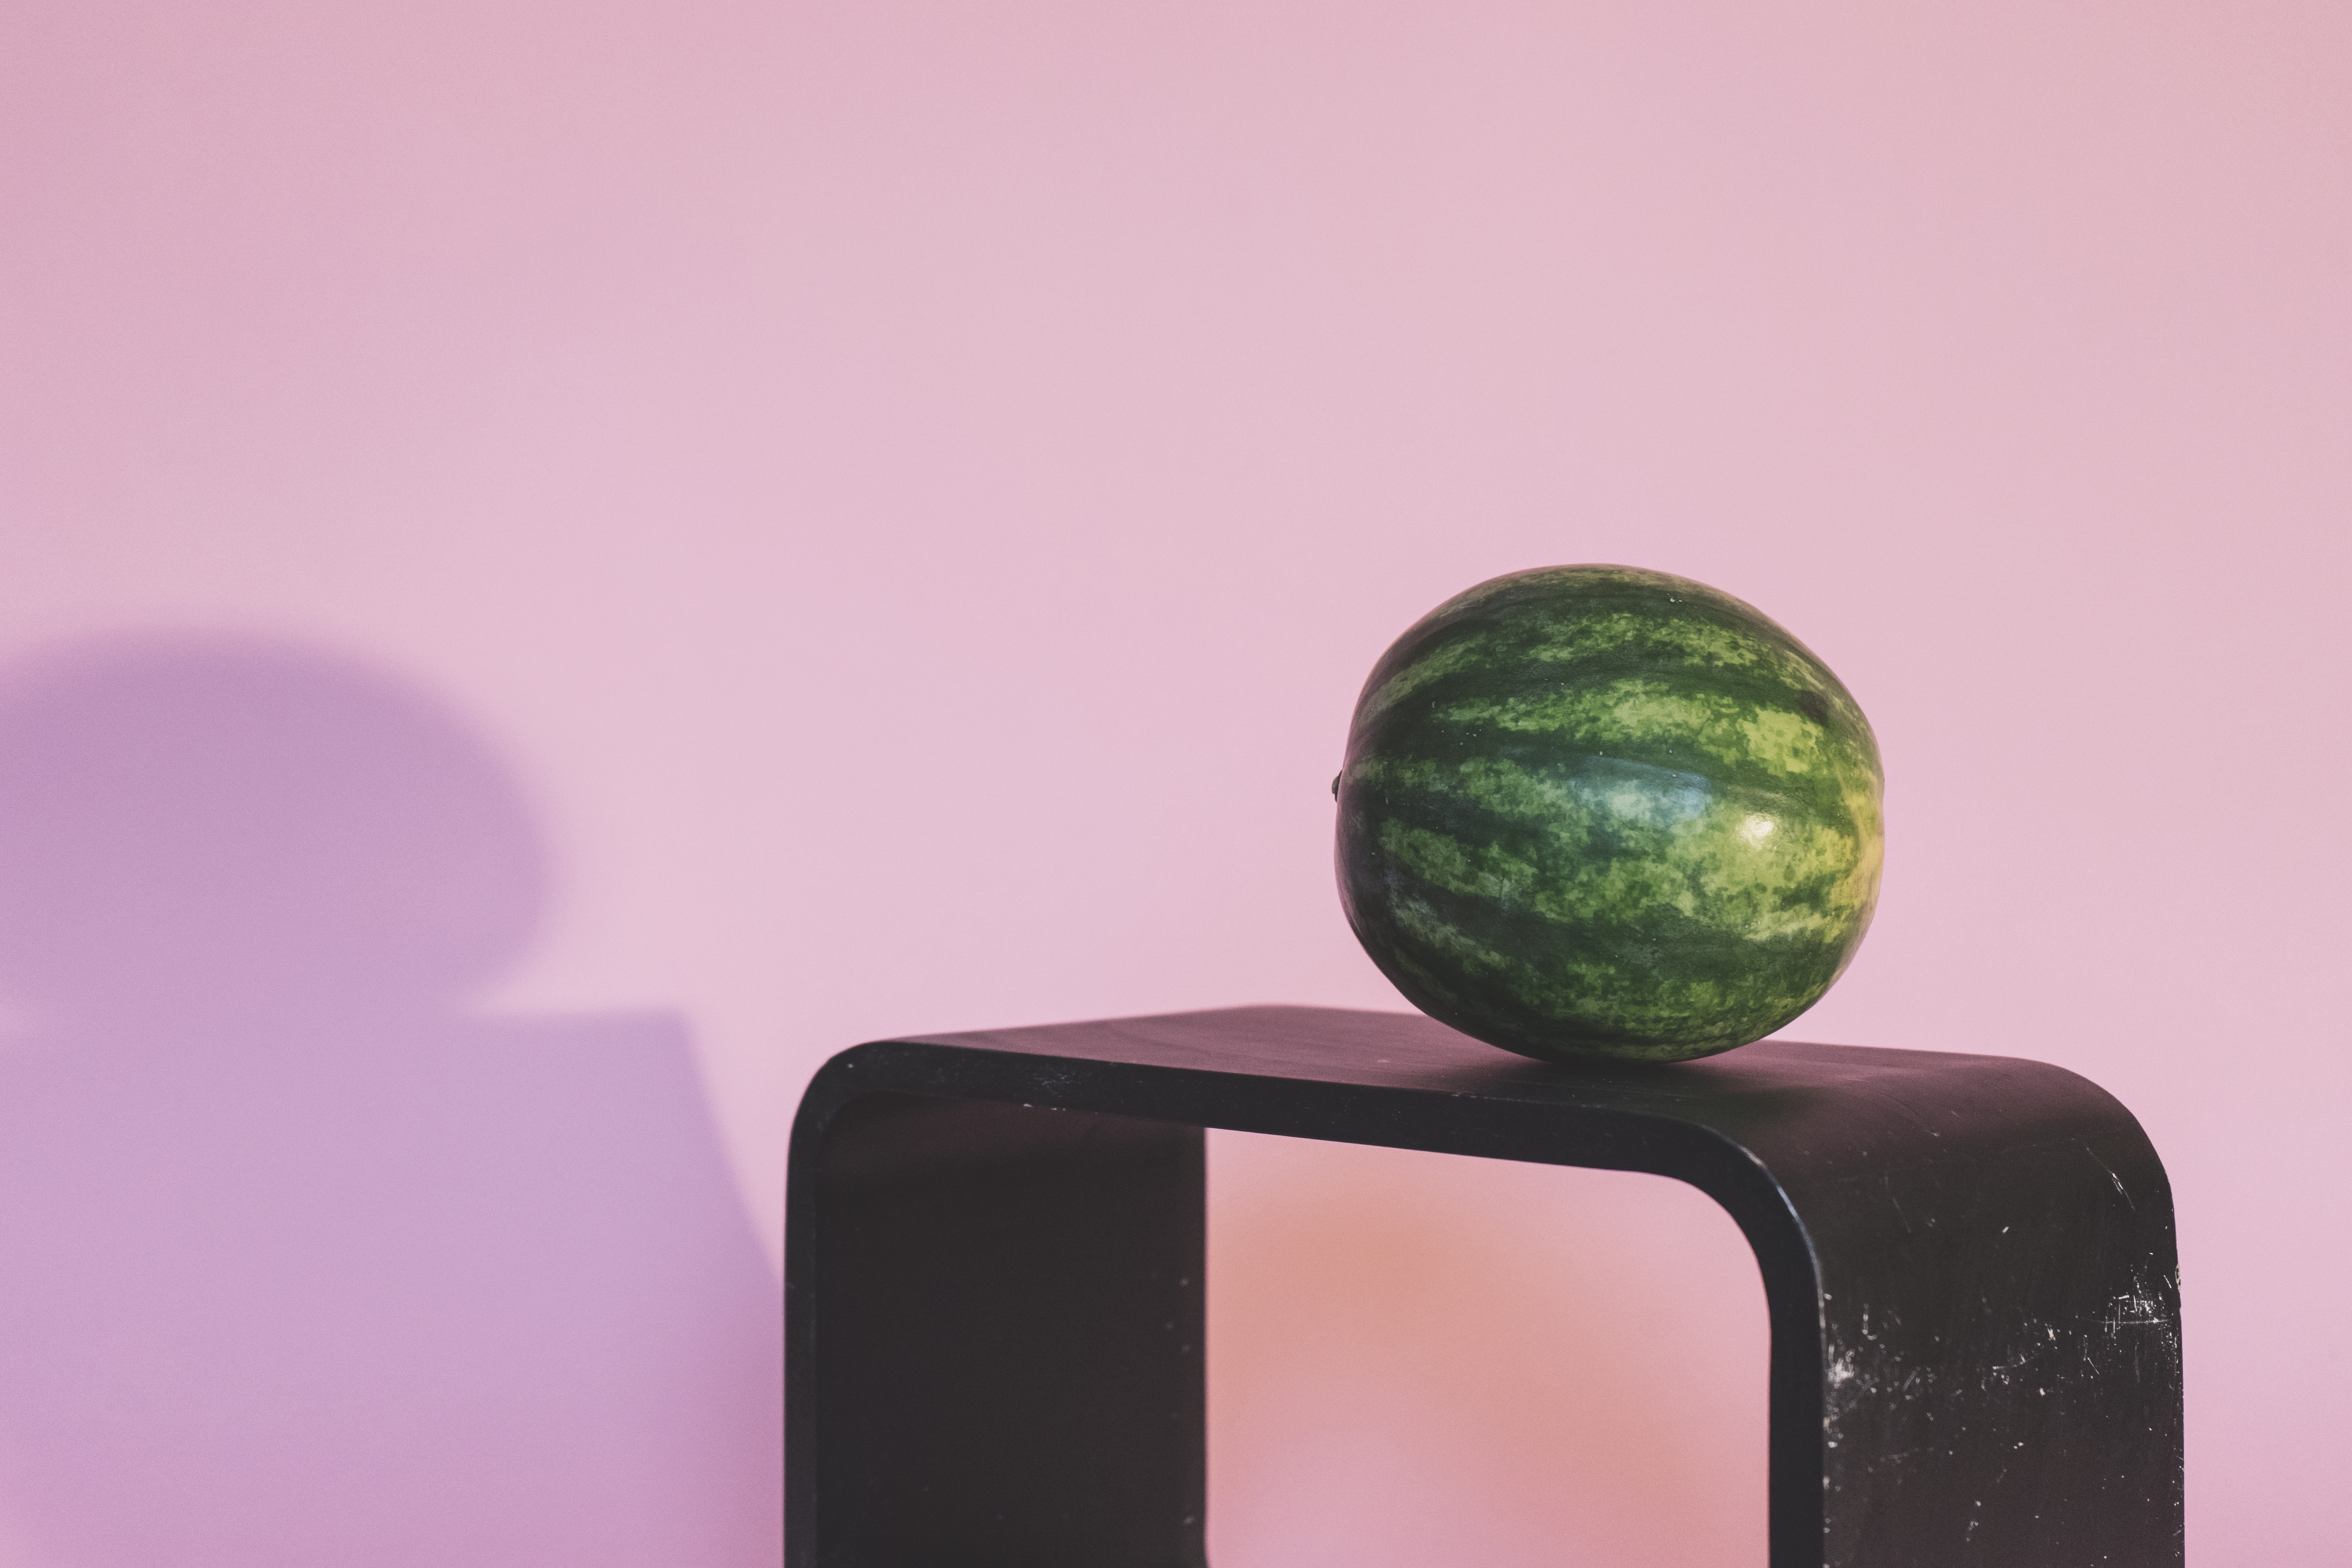
hand, purple, glass, green, produce, color, pink, shape